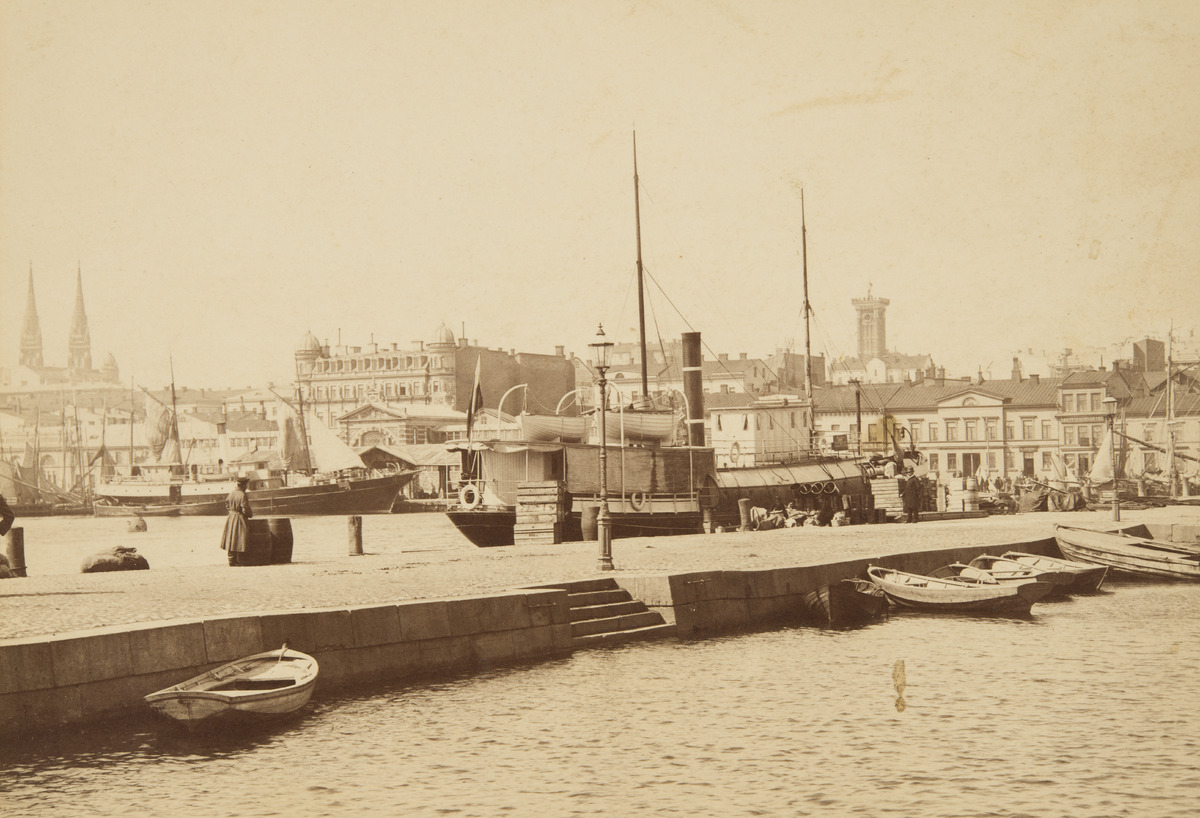
Näkymä Eteläsataman Linnanaltaan ja Pohjoisen laiturihaaran (nyk
sisällön kuvaus: Näkymä Eteläsataman Linnanaltaan ja Pohjoisen laiturihaaran (nyk. Lyypekinlaituri) yli lounaaseen, kohti Kaartinkaupunkia. Laitureihin on kiinnittynyt rahtilaivoja, laiturilla tynnyreitä, laatikoita ja muuta kappaletavararahtia. Kuvan vasemmassa

reunassa

Johanneksen

kirkon

kaksoistornit, keskellä Kauppahallin takana Läntinen

Rantakatu (nyk. Eteläranta) 12:n korkea rakennus, josta oikealle pääpaloaseman (nyk. Erottajan pelastusasema) torni. mustavalkoinen
Ajankohta: kuvausaika 1900 n.
Paikka: Suomi, Uusimaa, Helsinki, Kaartinkaupunki Helsinki, Eteläsatama. Linnanlaituri. Lyypekinlaituri. Eteläranta 12
Aiheet: satamat, laiturit, laivat, höyrylaivat, rahtilaivat, rahti, veneet, soutuveneet, pelastusveneet, purjeet, rakennukset, kivirakennukset, kerrostalot, tornit, kauppahallit, miehet, vaatteet, päällysvaatteet, hatut, katuvalaistus